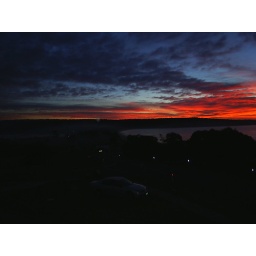
Red sky in morning... Dale's on the balcony in his underpants - WARNING!